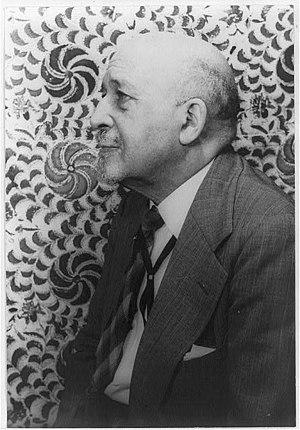
William Edward Burghardt Du Bois dit « W. E. B. Du Bois », né le 23 février 1868 à Great Barrington, États-Unis, et mort le 27 août 1963 à Accra, au Ghana, est un sociologue, historien, militant pour les droits civiques, militant panafricain, éditorialiste et écrivain américain. Après avoir été diplômé de l'université Harvard, où il fut le premier afro-américain à y obtenir un doctorat, il devint professeur d'histoire, de sociologie et d'économie à la Clark Atlanta University. Du Bois fut l'un des fondateurs de la National Association for the Advancement of Colored People en 1909.